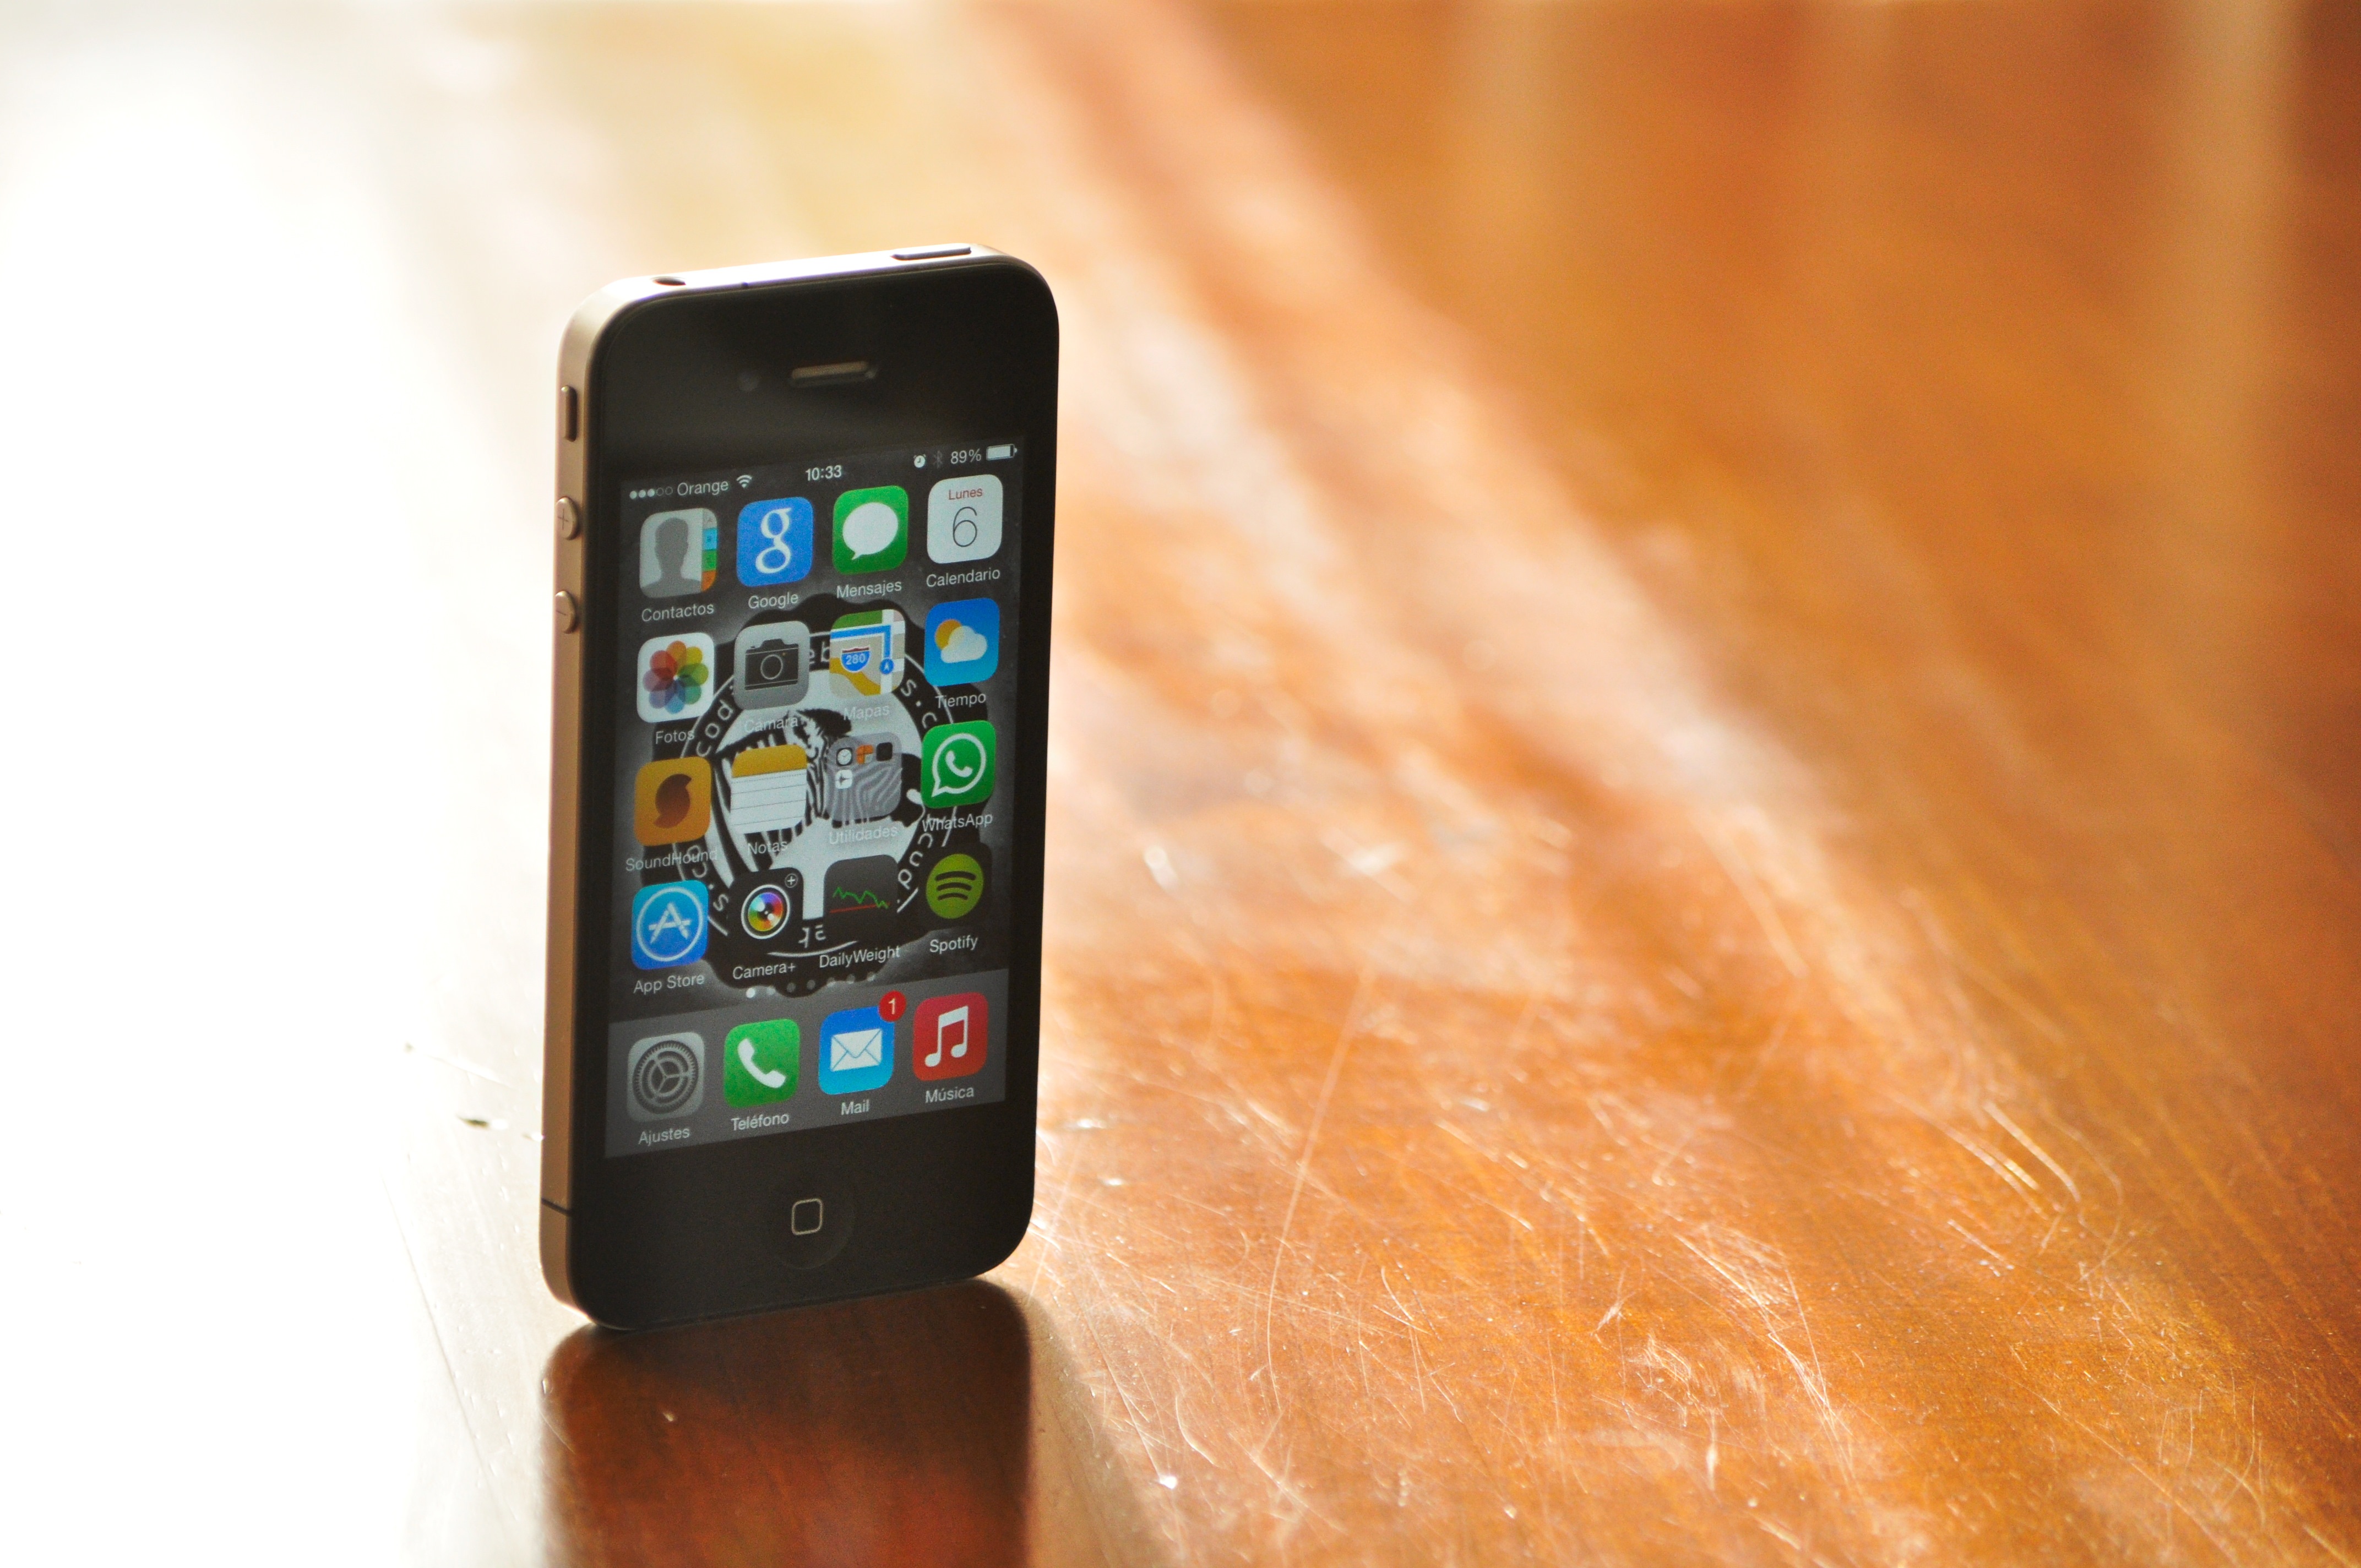
iphone, smartphone, mobile, hand, technology, finger, phone, telephone, gadget, mobile phone, product, electronics, touch screen, electronic device, portable communications device, communication device